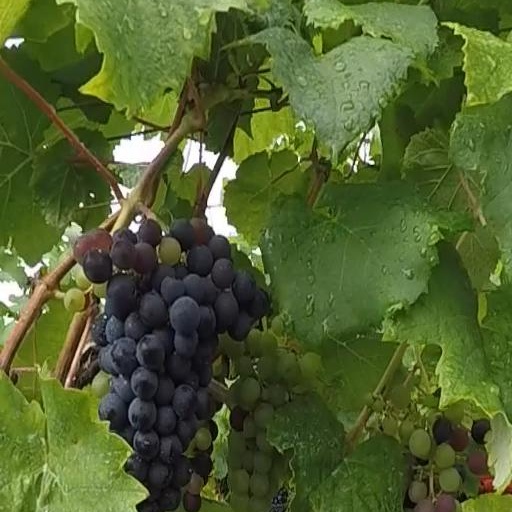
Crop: grape